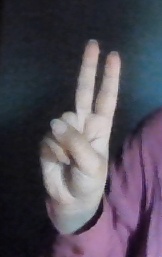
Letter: taa